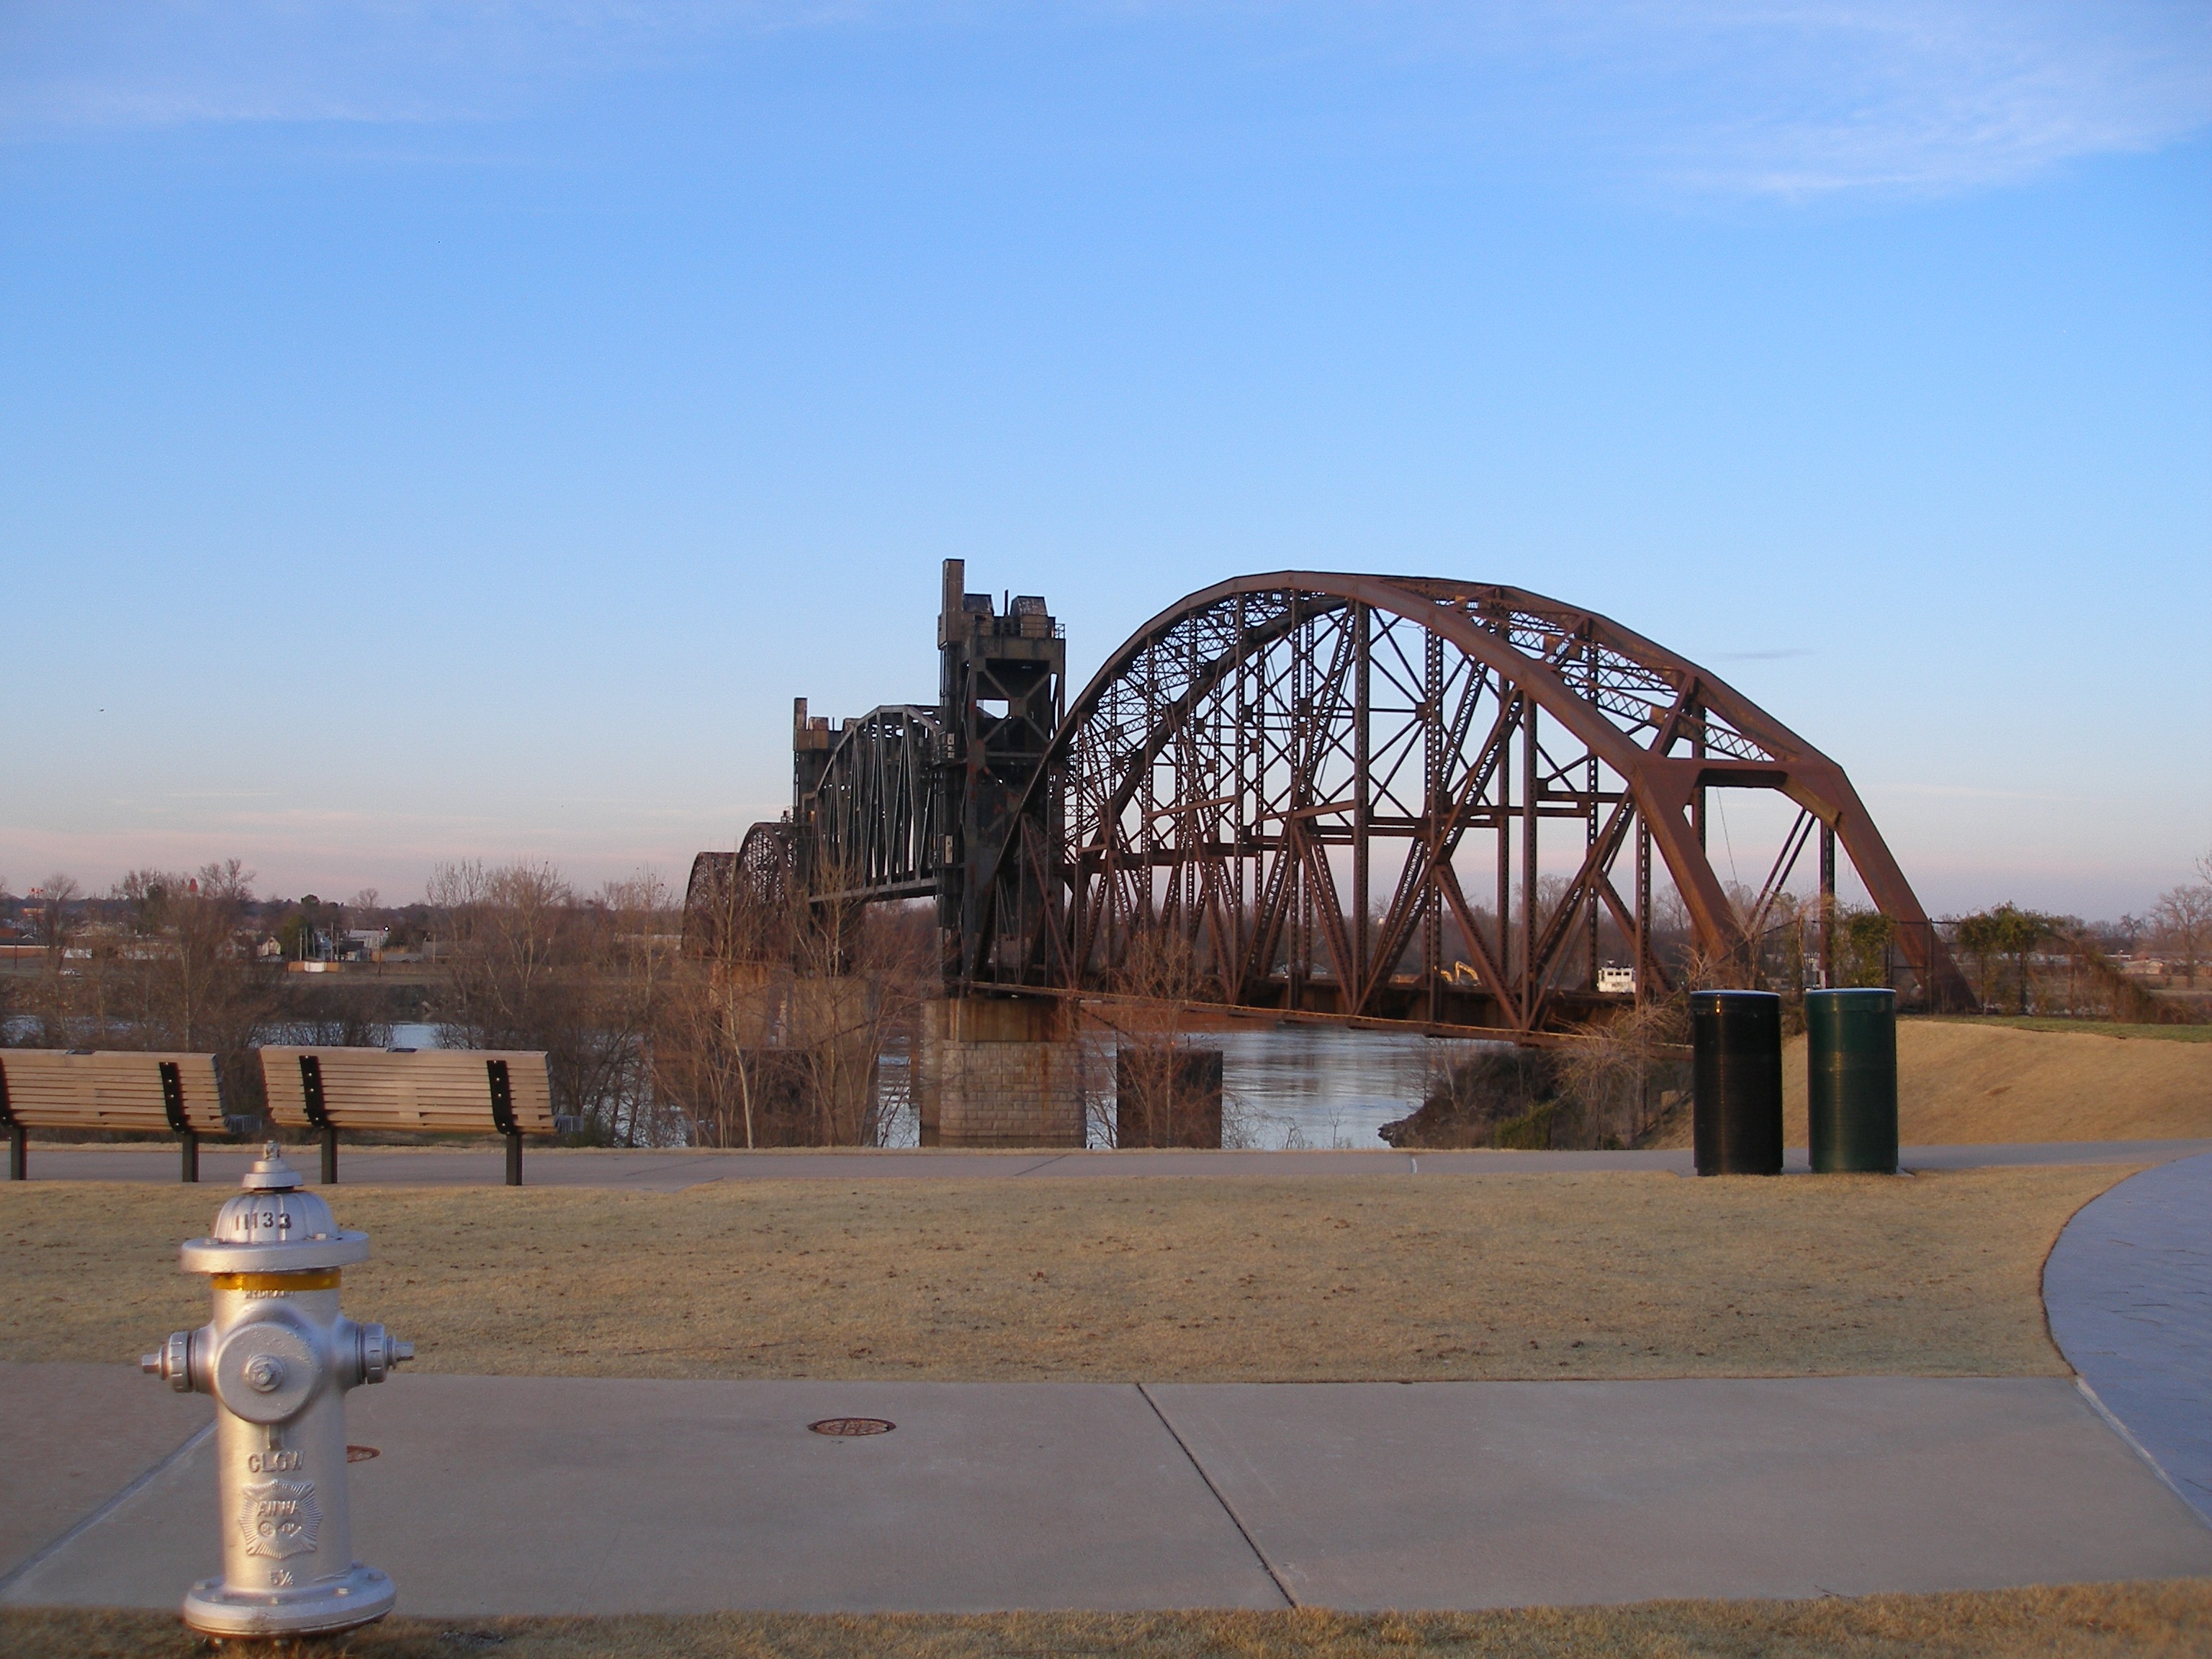
architecture, bridge, old, monument, vacation, arch, landmark, arkansas, railway bridge, arkansas river, railroad bridge, little rock